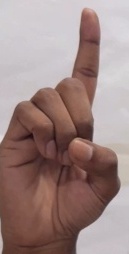
ASL sign: D